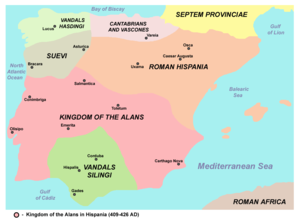
Les Alains sont un peuple iranien « scythique », mentionné à partir du Iᵉʳ siècle dans les steppes au nord du Caucase qui a participé aux Grandes Invasions.
Herméric, Ermaric, Hermeneric, Hermanaric ou Ermengaire, né en Germanie en 372 et mort en 441, est le fondateur dans la péninsule Ibérique du royaume suève.
Gundéric, Gondéric ou Guntharic, est roi des Vandales Hasdings de 407 à 428.
L'histoire de l'Algarve se confond, d'une façon générale, avec celle de l'ensemble de la péninsule Ibérique. Dans le contexte du territoire actuel du Portugal dans la Péninsule, c'était la région où les Maures sont restés plus longtemps, du VIIIᵉ siècle au XIIIᵉ siècle. À l'époque, ce pays s'étendait alors sur les deux rives de la Guadiana.
Cet article présente une chronologie des invasions barbares au Vᵉ siècle dans la province romaine d'Hispanie, et des événements majeurs qui y sont liés.